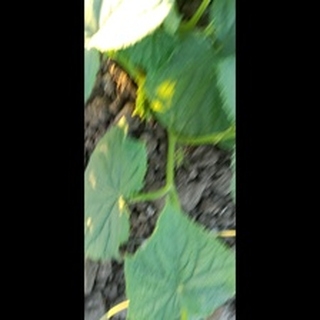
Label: healthy_cucumber